Noée Abita

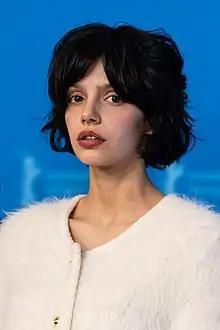
Abita at the 72nd Berlin International Film Festival, 2022

Abita was born in Paris or in Aix-en-Provence on 18 March 1999. At a young age, she dreamed of becoming an actress. In 2016, when she was 17, she went to a talent manager with a friend. She met Léa Mysius who was looking for a young actress for the title role of her first feature film, "Ava." Although the role is that of a 13-year-old girl, Abita was selected by the director, because her real age and physical appearance are assets for the nude scenes provided in the scenario, even if she initially refused to undress for the film before finally feeling comfortable with nudity. For her part, Abita recognized herself in the character, because of her character and her eye problems. Her performance was hailed by the press, and in November 2017, she was shortlisted for the César Award for Most Promising Actress.